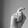
ASL letter: X